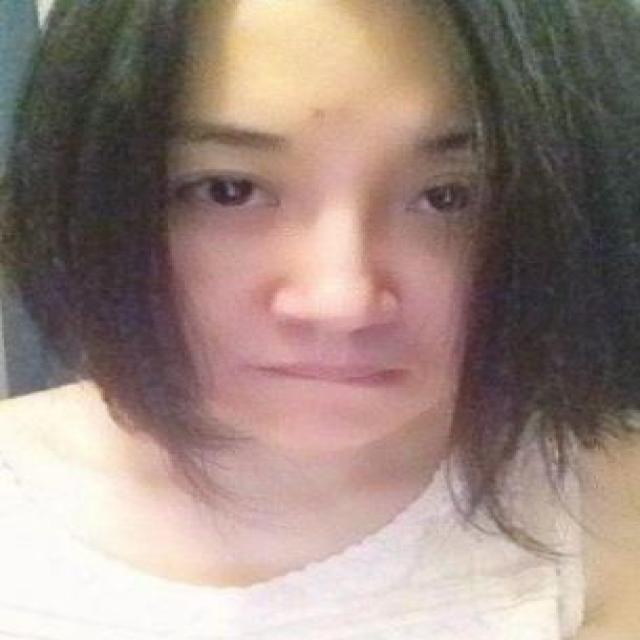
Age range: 21-44